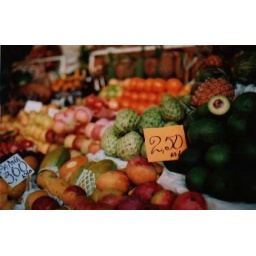
A wonderful display of fresh fruit on sale in the market in Funchal.